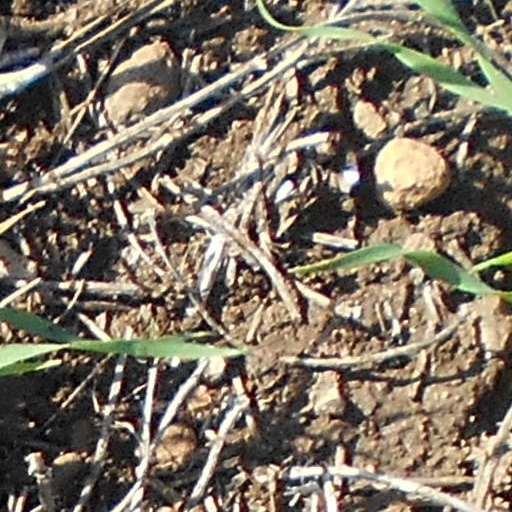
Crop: wheat